Ukrainian American Veterans

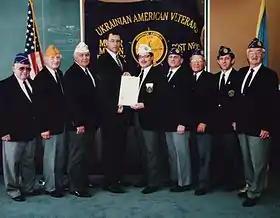
Members of the UAV New Jersey State Dept. mark Ukrainian Independence Day

The Posts are grouped together into a state level organization known as a State Department for the purposes of coordination and administration. There can be a total of 51 State Departments; one for each of the 50 states, and the District of Columbia. A State Department Commander or Department Board Officer is distinguished by a white garrison cap with blue lettering and blue piping.